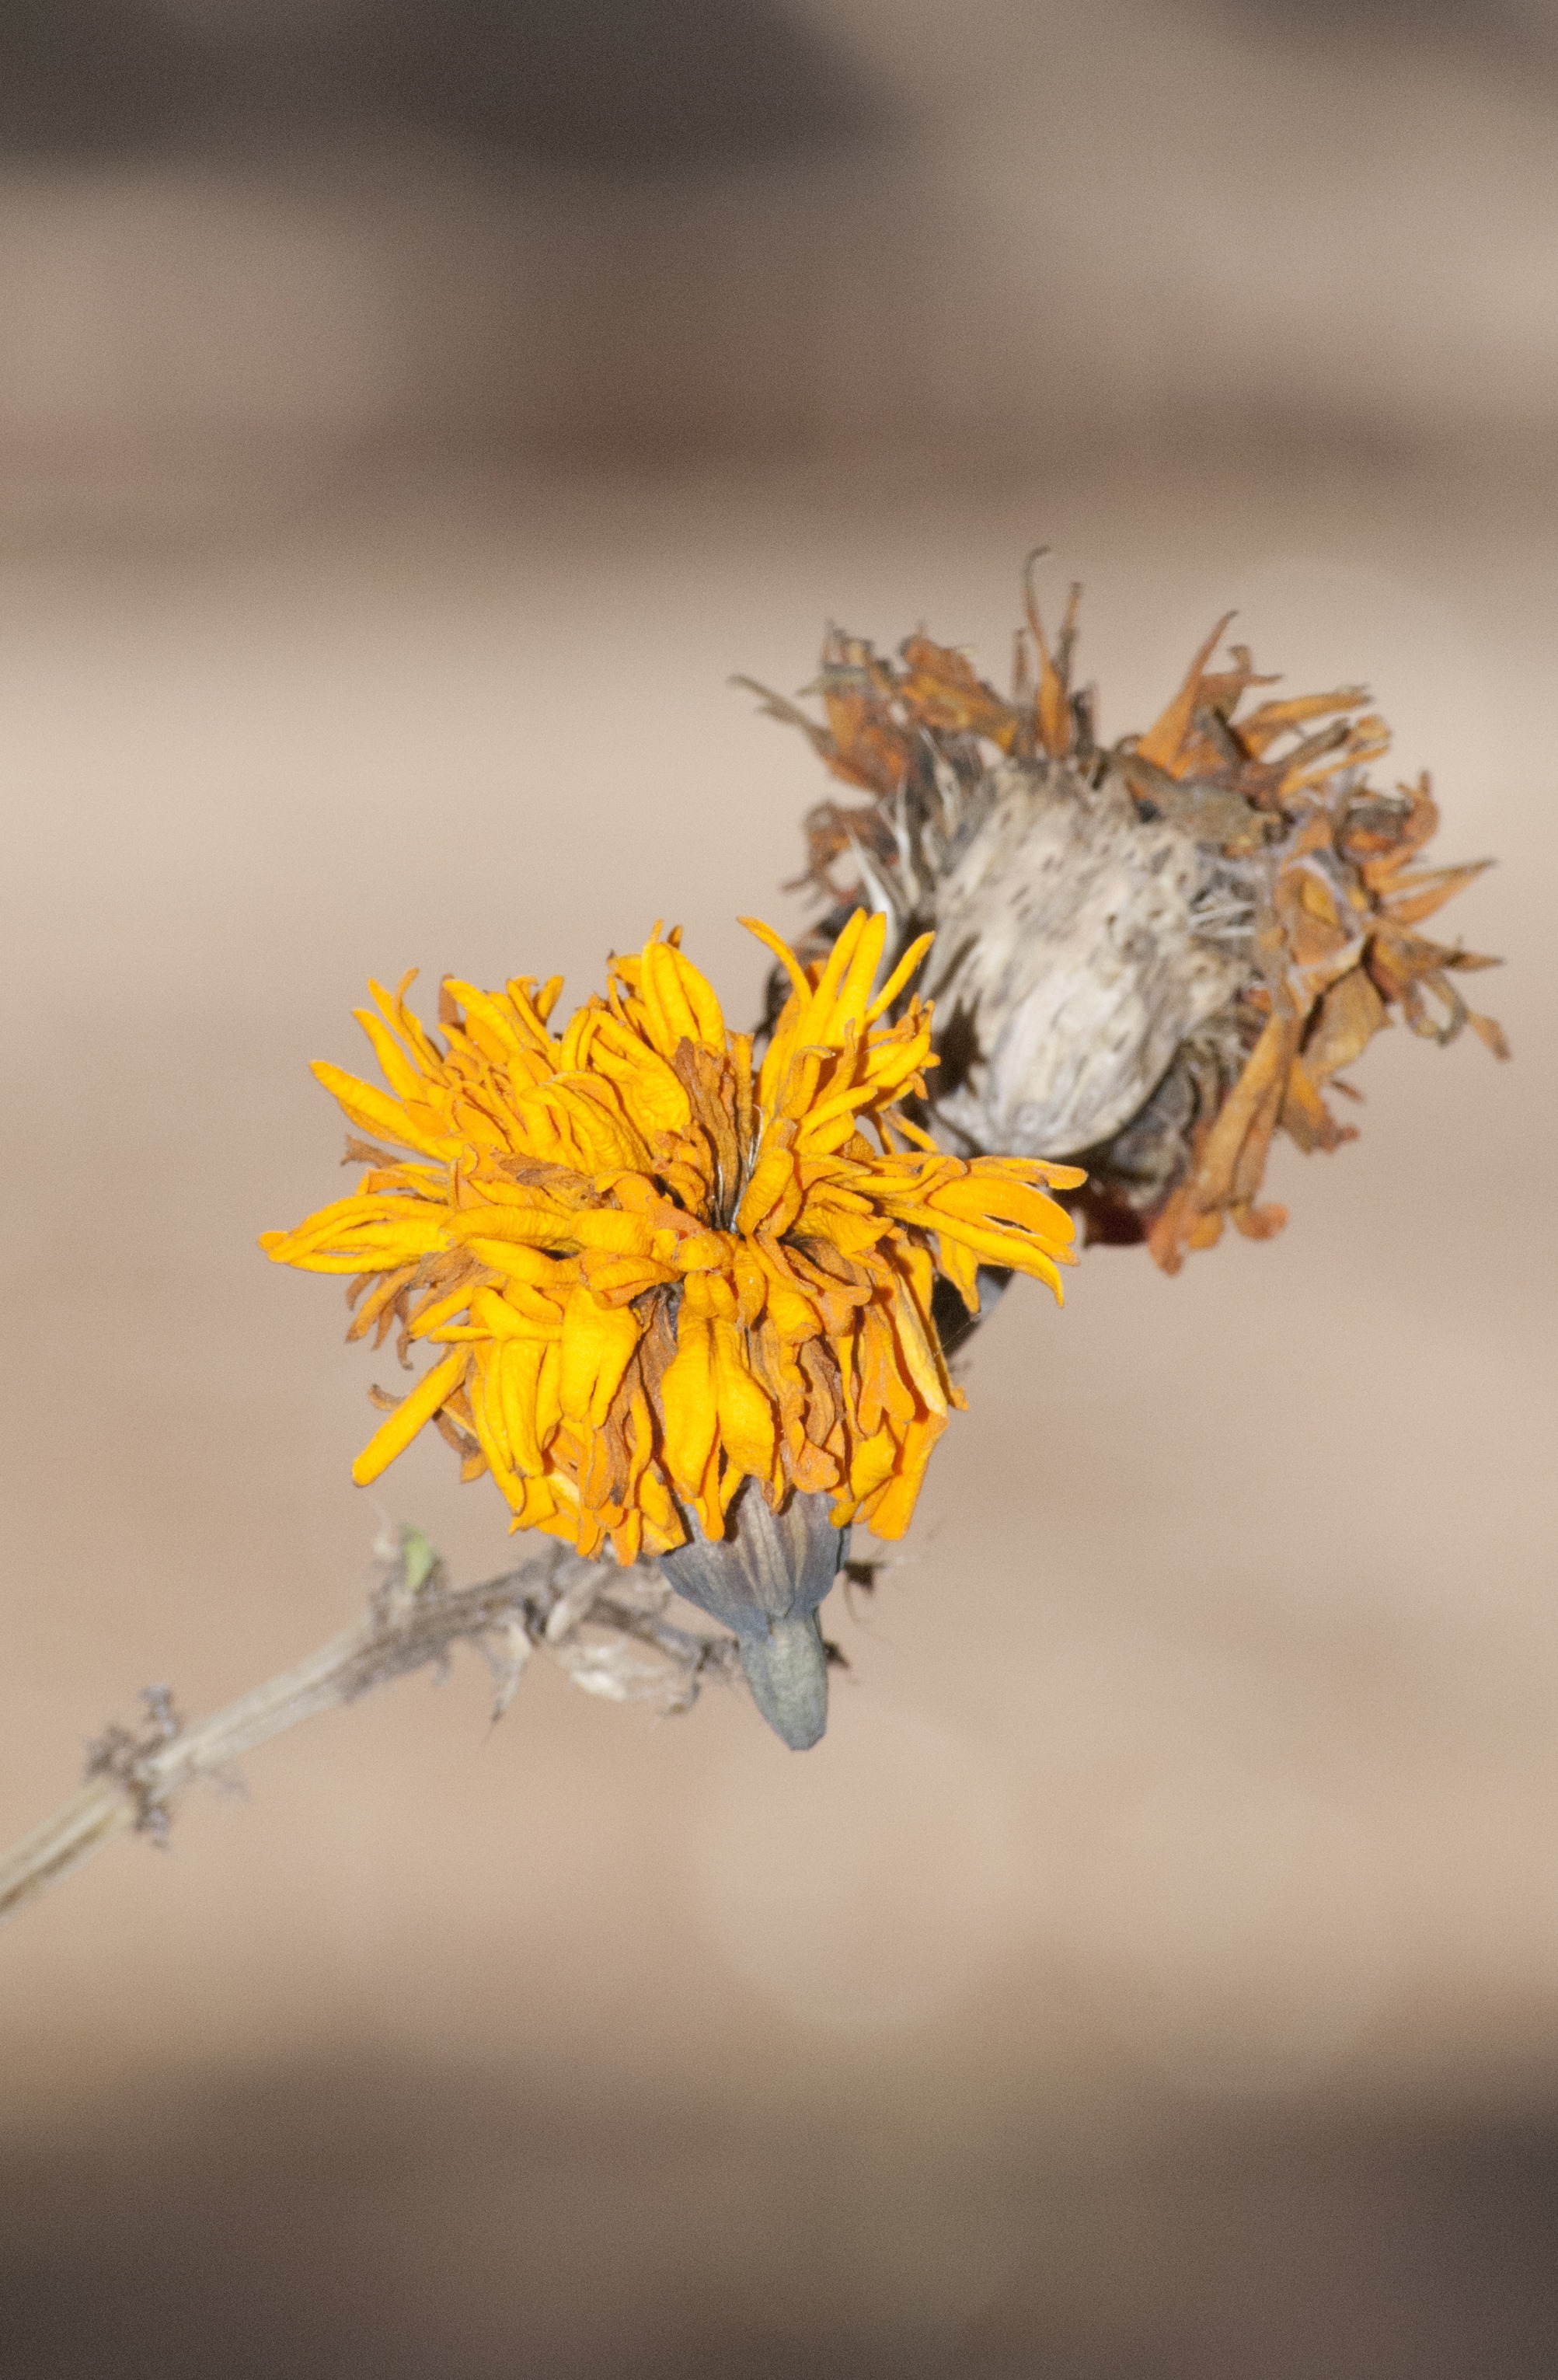
nature, branch, blossom, plant, photography, leaf, flower, petal, dry, spring, autumn, botany, yellow, flora, season, twig, wildflower, close up, macro photography, decadence, plant stem